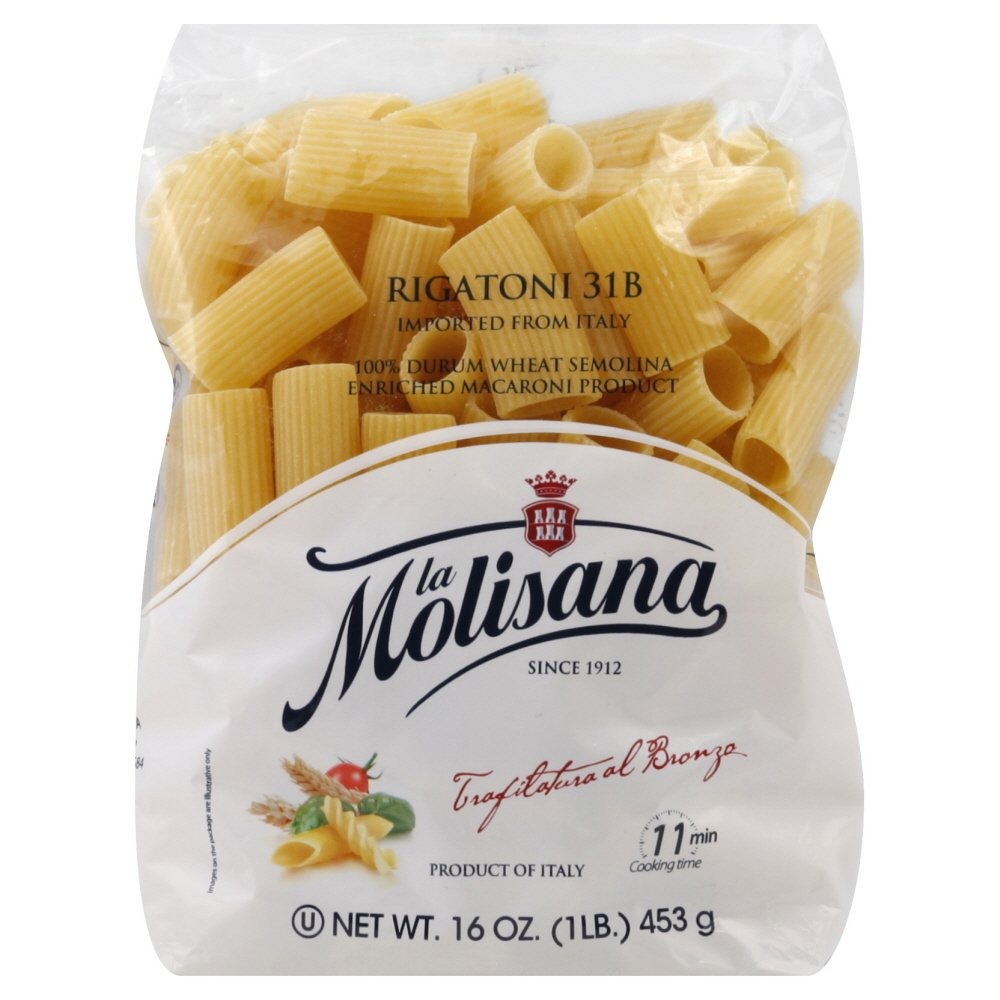
Item Name: La Molisana Pasta Rigatoni Bronzo
Bullet Point 1: Item Package Length: 8.382cm
Bullet Point 2: Item Package Width: 12.954cm
Bullet Point 3: Item Package Height: 16.002cm
Bullet Point 4: Item Package Weight: 0.272 kg
Value: 16.0
Unit: Ounce

Price: 9.77